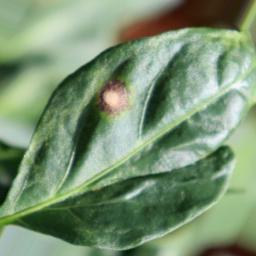
Label: cercospora